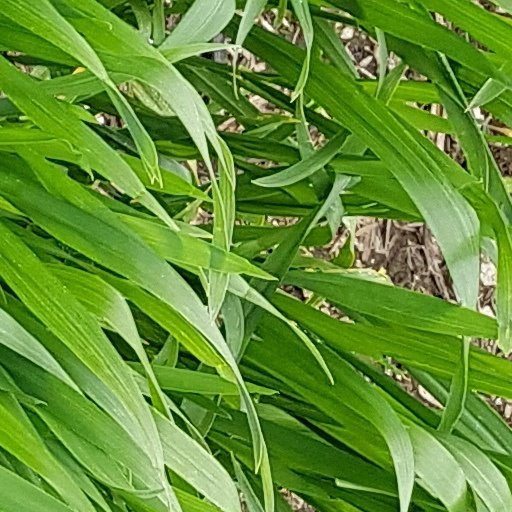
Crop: wheat